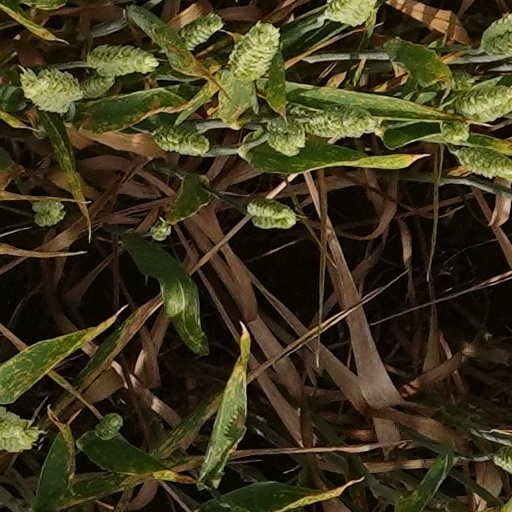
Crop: wheat